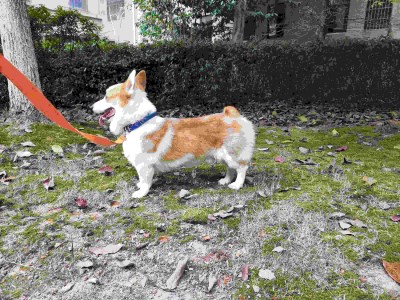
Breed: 2909-n000116-Cardigan